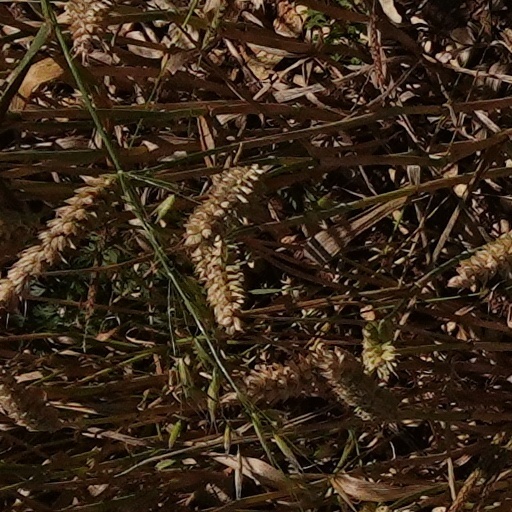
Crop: wheat